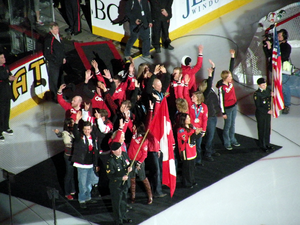
Canada ved vinter-OL 2010
Flere af Canadas medaljetagere er beæret forud for en National Hockey League spil i Calgary.
Canada var vært og deltog i Vinter-OL 2010 i Vancouver, British Columbia. Canada tidligere været vært ved sommer-OL 1976 i Montreal og Vinter-OL 1988 i Calgary. Canada sendte et hold af 206 atleter; deltagere i alle 15 sportsgrene. Den canadiske Olympiske Komité havde oprindeligt sat et mål om at vinde flest medaljer ved OL, hvor de skønnede ville betyde, at de skulle vinde mellem 28 og 34. Dette mål blev trukket tilbage af COC den 22. februar 2010. Canada, med 26 medaljer, overgik deres tidligere bedste medaljeresultater i 2006, hvor atleter vandt 24 medaljer, flest medaljer nationen nogensinde har vundet ved en ikke-boykottede OL.